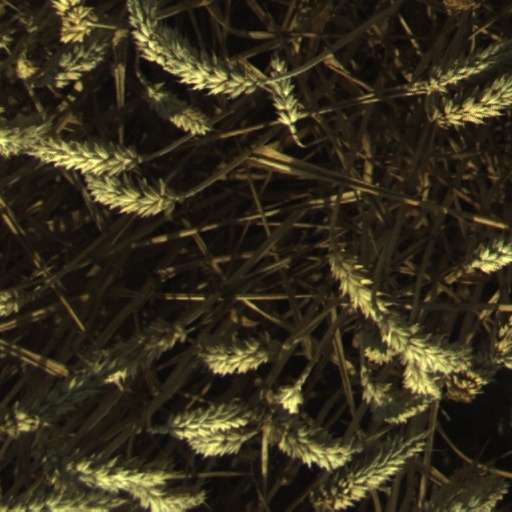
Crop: wheat